Mount Sinai, New York

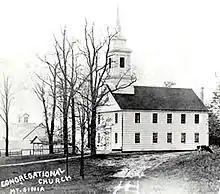
Mount Sinai Congregational Church

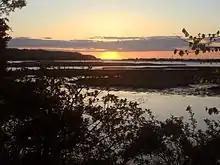
View of Mount Sinai Harbor from the Chandler Estate

Prior to 1740, Mount Sinai residents had to travel to Setauket for services. In the 1740s a no-longer-standing Protestant church was built. The local Congregational group was established in 1789 and in 1807 this group erected the still-active Mount Sinai Congregational Church. In the early 19th century, a Methodist church was built on Shore Road, but this was later sold when the congregation joined with that of Port Jefferson.